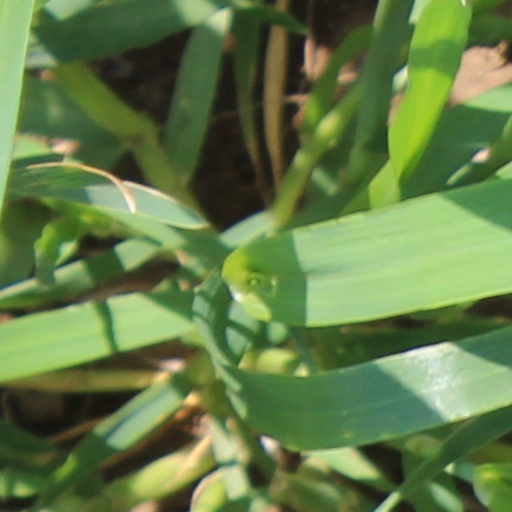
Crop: wheat